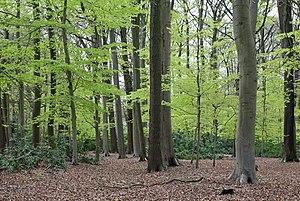
Maria-Aalter (commune d'Aalter, province de Flandre Orientale, Belgique)